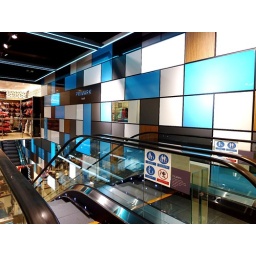
Illuminated blue and white wall on escalators at the Primark store in Yeovil, Somerset.